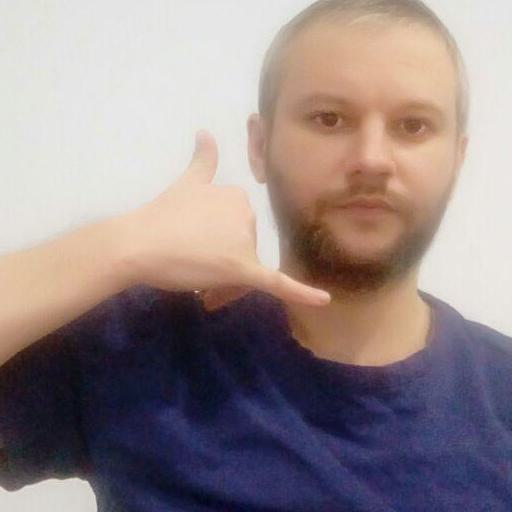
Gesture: call